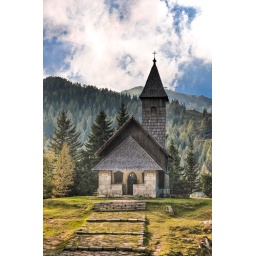
Small wooden chapel in forest around Nassfeld mountains Austria